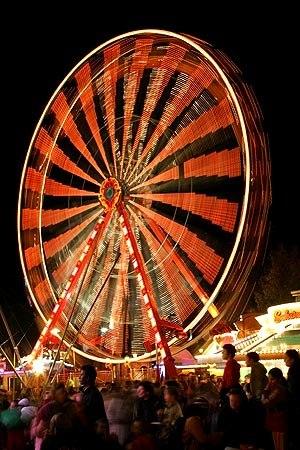
Grande roue de la Basler Herbstmesse 2005 vue de nuit